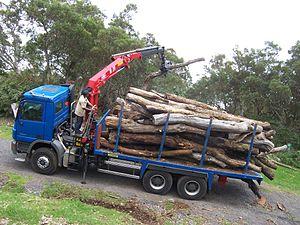
Un arbre est une plante ligneuse terrestre comportant un tronc sur lequel s'insèrent des branches ramifiées portant le feuillage dont l'ensemble forme le houppier, appelé aussi couronne.
Un camion est un véhicule automobile destiné au transport routier de marchandises. Anciennement, cela a été un véhicule à bras tiré par des hommes ou des bêtes.